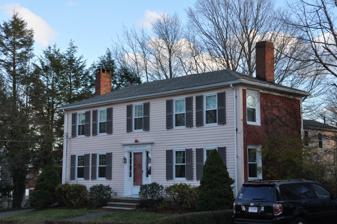
Building: House at 38 Salem Street
Country: United States of America
Year built: 1835
Historic house in Massachusetts, United States United States historic place House at 38 Salem Street U.S. National Register of Historic Places Show map of Massachusetts Show map of the United States Location 38 Salem St., Wakefield, Massachusetts Coordinates 42°30′32″N 71°4′6″W / 42.50889°N 71.06833°W / 42.50889; -71.06833 Built 1835 Architectural style Federal MPS Wakefield MRA NRHP reference No. 89000687 Added to NRHP July 06, 1989 The House at 38 Salem Street in Wakefield, Massachusetts is a late Federal period house.  The 2 + 1 ⁄ 2 -story wood-frame house is believed to have been built c. 1810, and has locally unusual features, including brick side walls and a hipped roof.  Its twin slender chimneys are indicative of late Federal styling.  The front entry is topped by an entablatured with a compressed frieze, and is flanked by three-quarter sidelight windows. The house was listed on the National Register of Historic Places in 1989. See also National Register of Historic Places listings in Wakefield, Massachusetts National Register of Historic Places listings in Middlesex County, Massachusetts References